Victor Amadeus III

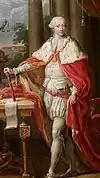
Portrait of Victor Amadeus III his in coronation robes by Ludovico Tesio,

When Victor Amadeus came to the throne in 1773 he started working on bureaucratic and military aspects of the reign. He was suspicious of anything innovative. However, he did implement several public works as well as paying a great deal of attention to his administration and armed forces. He approved and set up two new important cultural state institutions on the advice of the bourgeoisie and aristocracy alike. He started works of improvements in the port of Nice, and had dams in the Arce and the road of the Côte built.At the outbreak of the French Revolution, Victor Amadeus III allowed his two sons-in-law, the Counts of Artois and Provence and the Princesses Marie Adélaïde and Victoire to stay in his kingdom under his protection. After four years of fighting, the French under Bonaparte had finally beaten the Piedmontese army in the Battle of Montenotte (12 April 1796), the Battle of Millesimo (13–14 April 1796) and the Battle of Mondovi (21 April 1796). On 26 April the French proclaimed the Republic of Alba in the occupied territories. Two days later, with the Armistice of Cherasco, the republic was ceded back to Victor Amadeus.